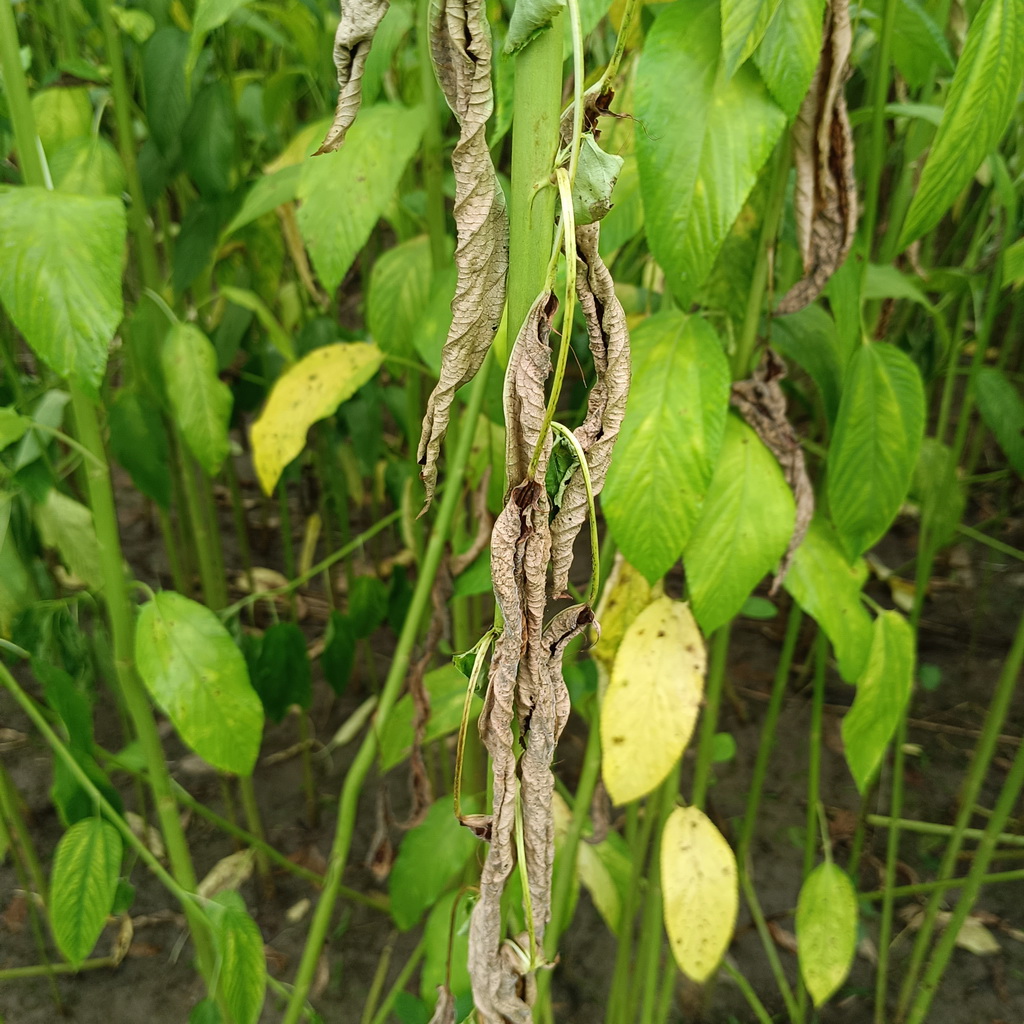
Label: Dieback